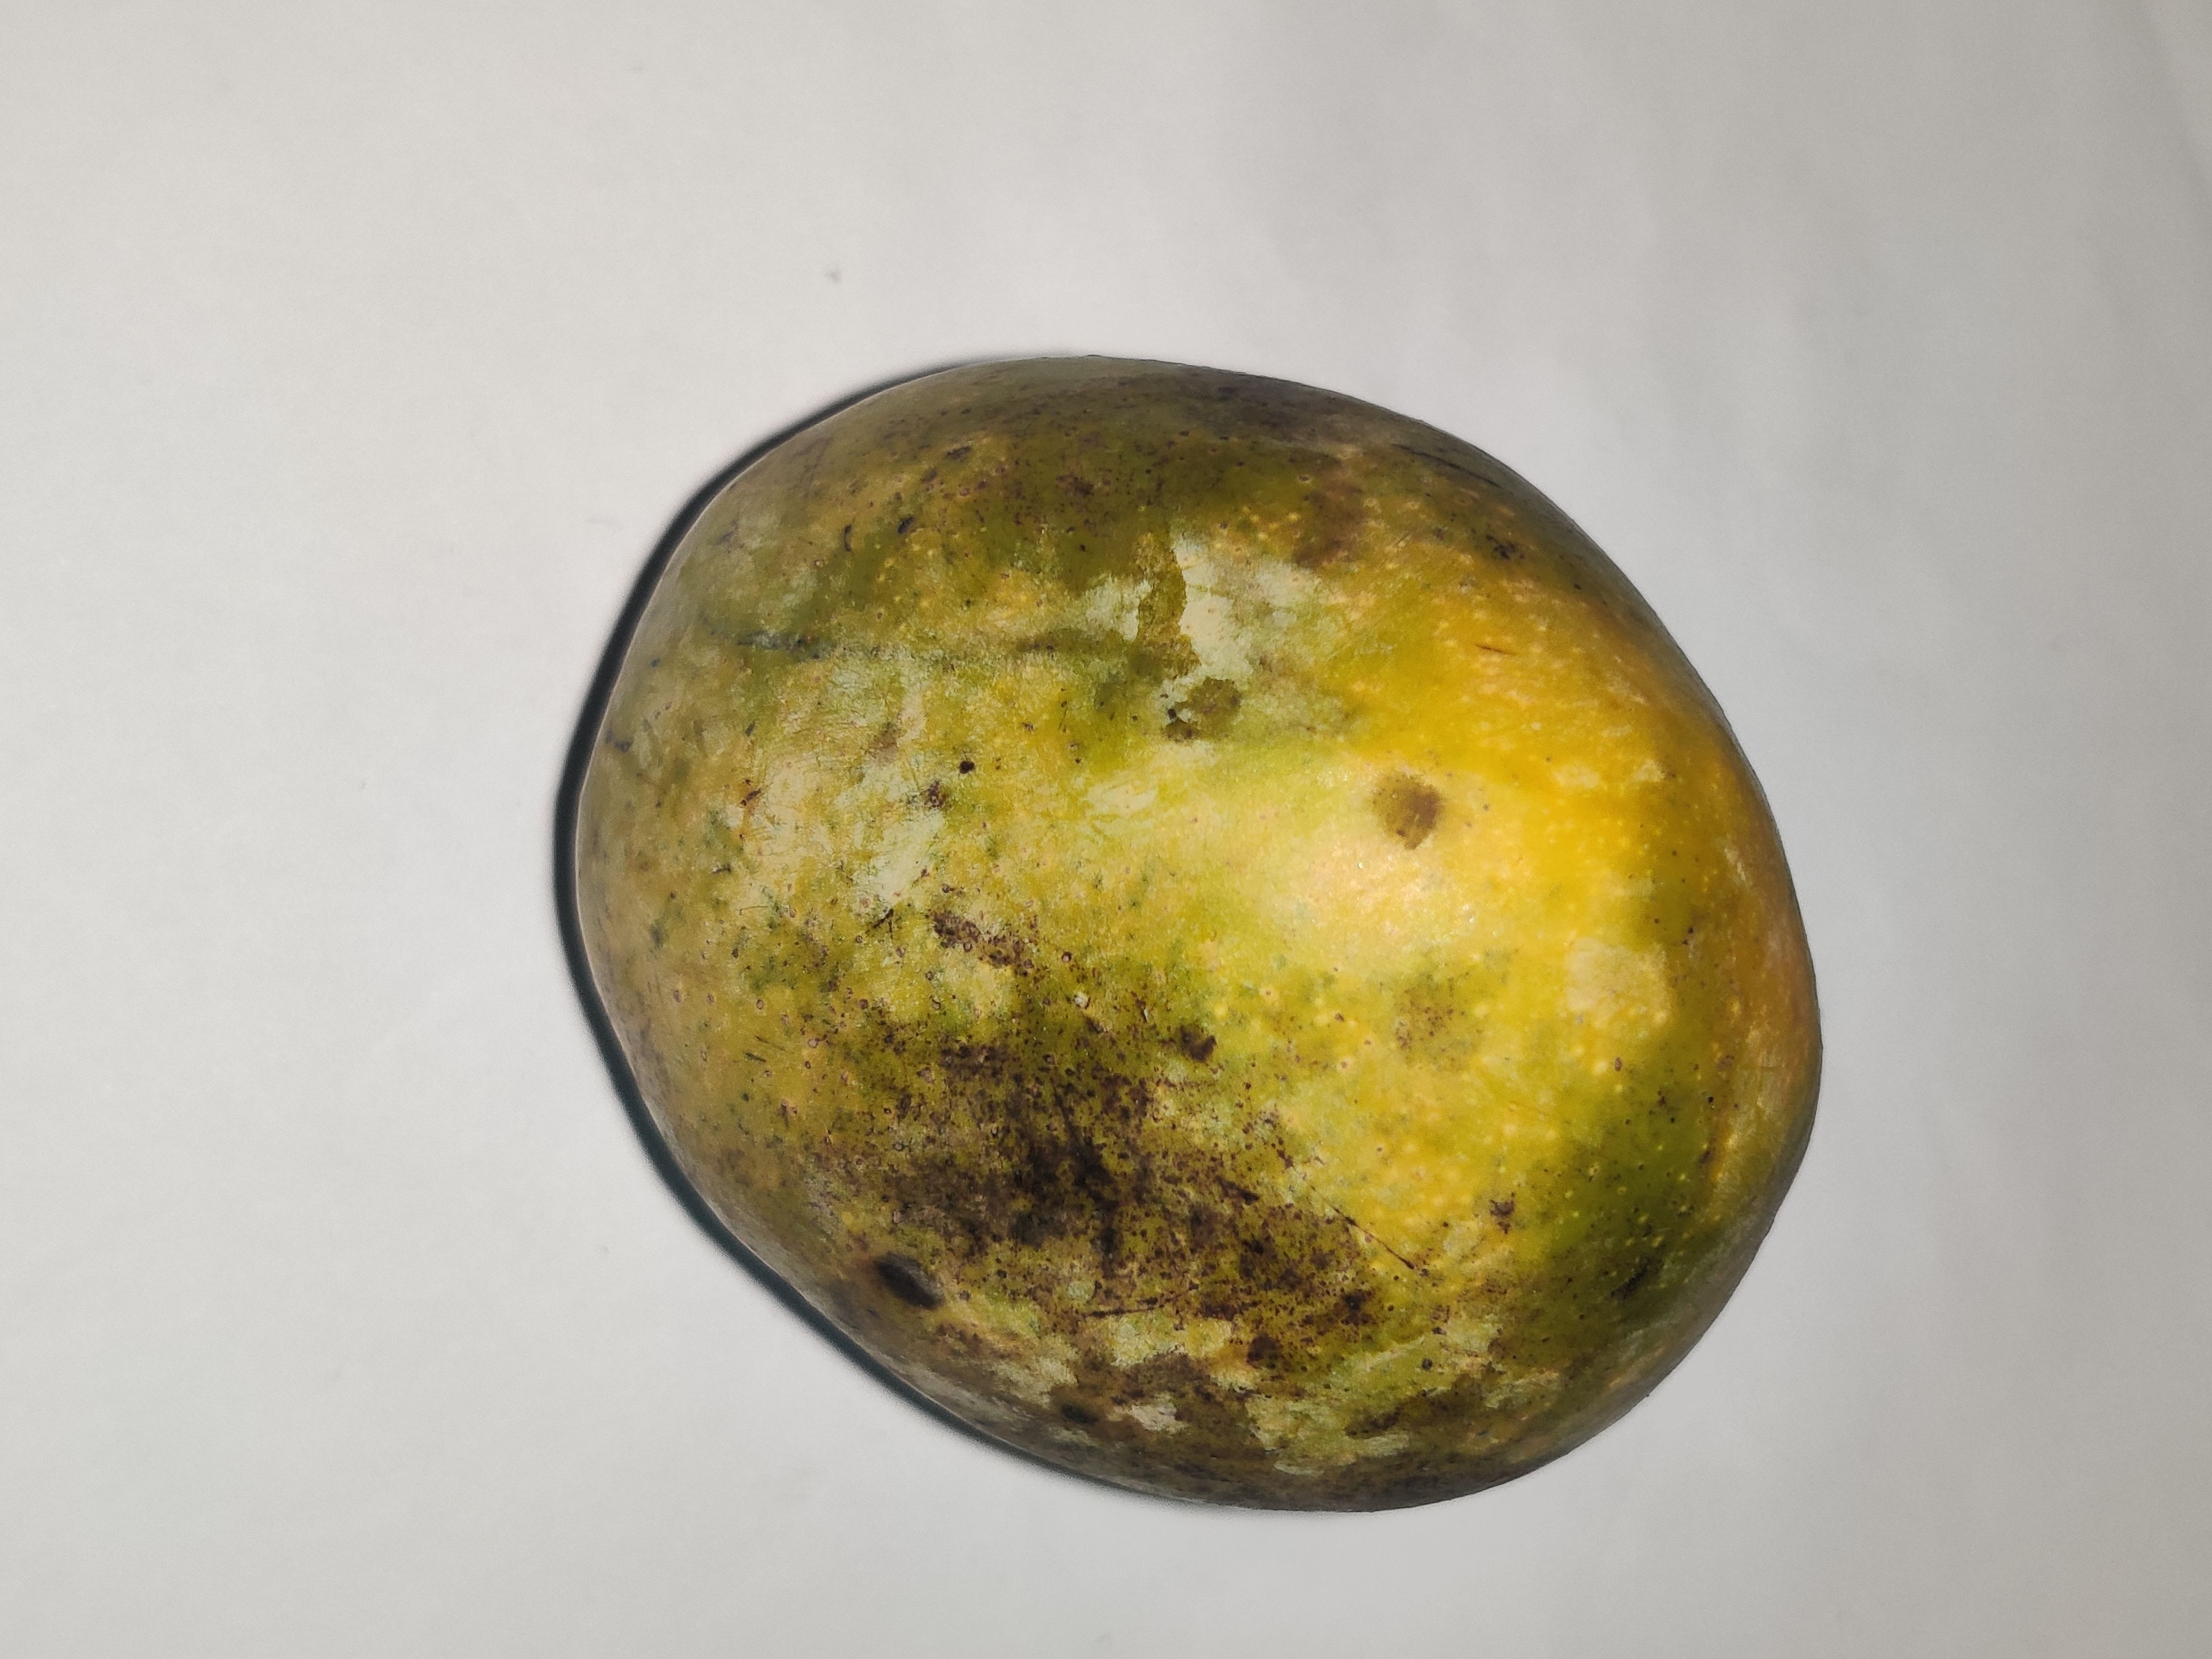
Fruit: mango
Grade: 3rd-grade